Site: saxony
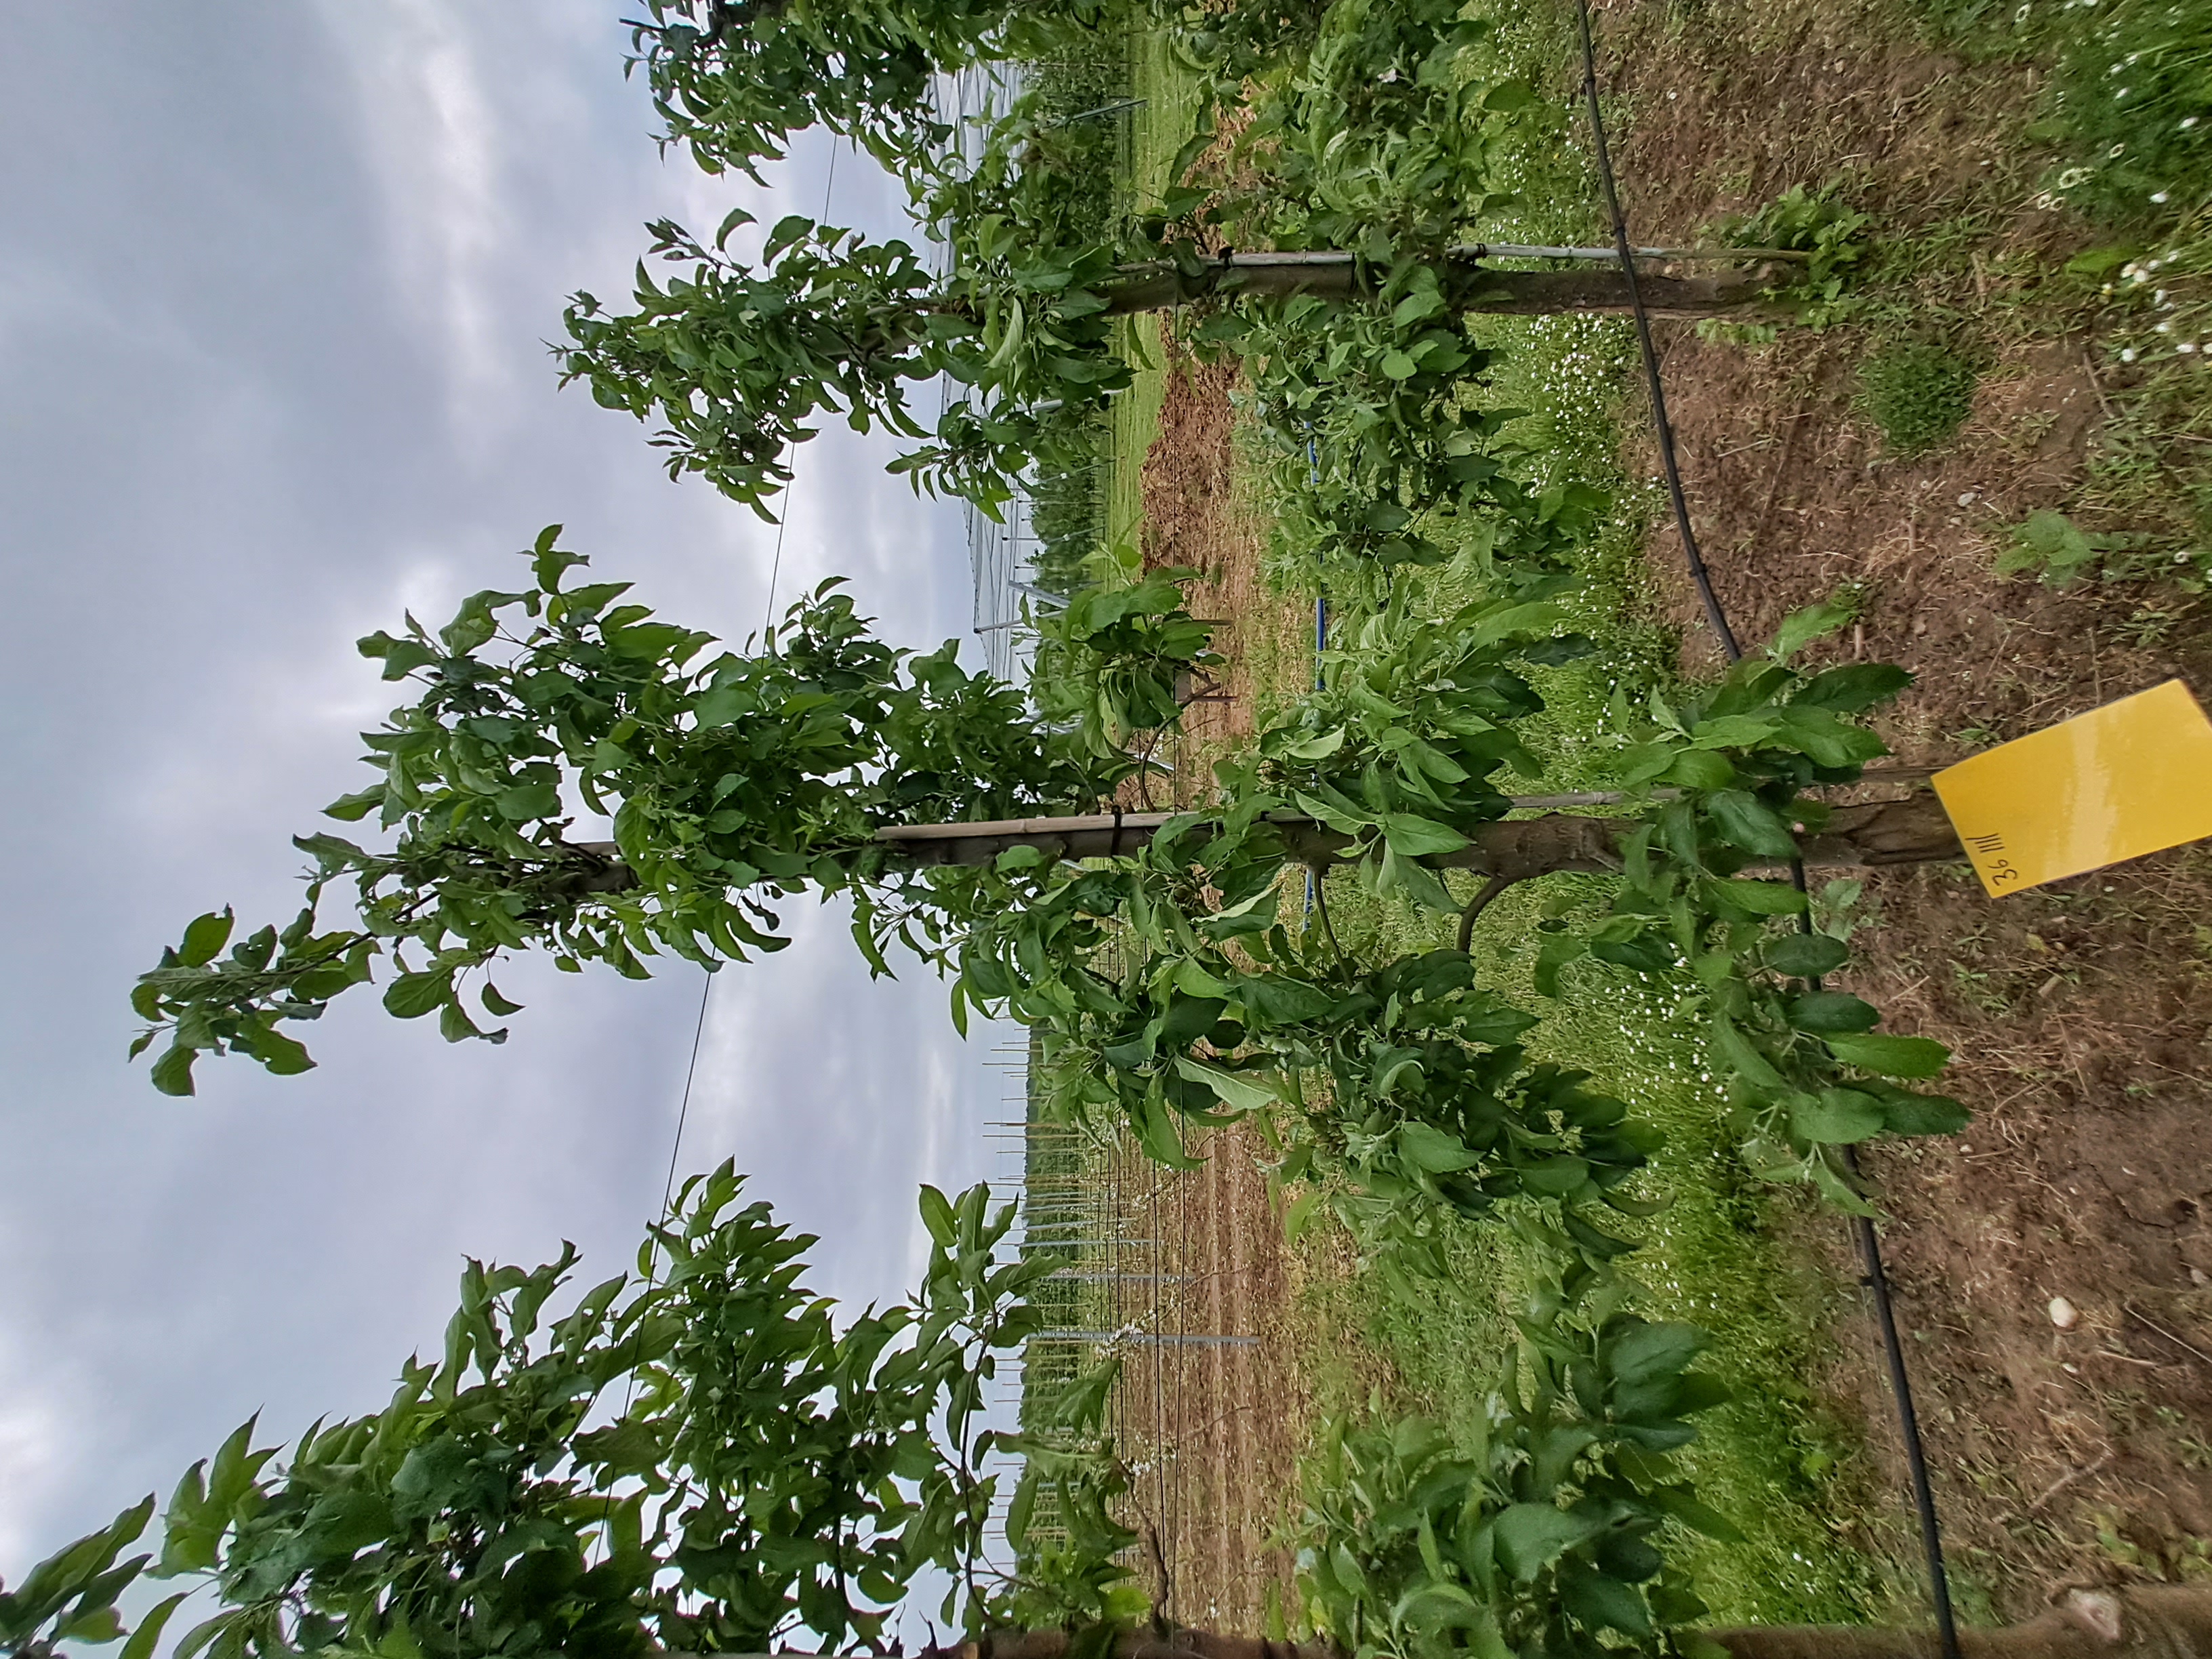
Growth stage (BBCH 71/72): Development of fruit